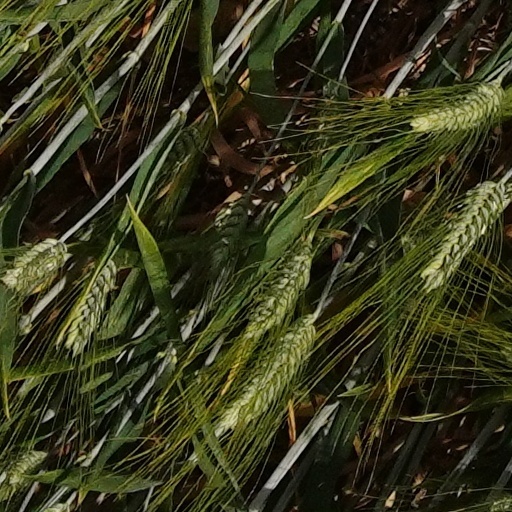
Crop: wheat